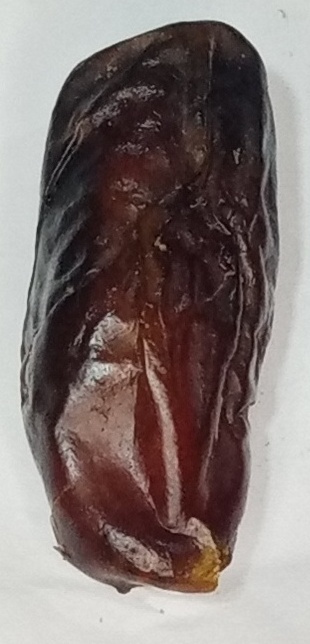
Variety: gajar
Size: medium
Grade: grade-1